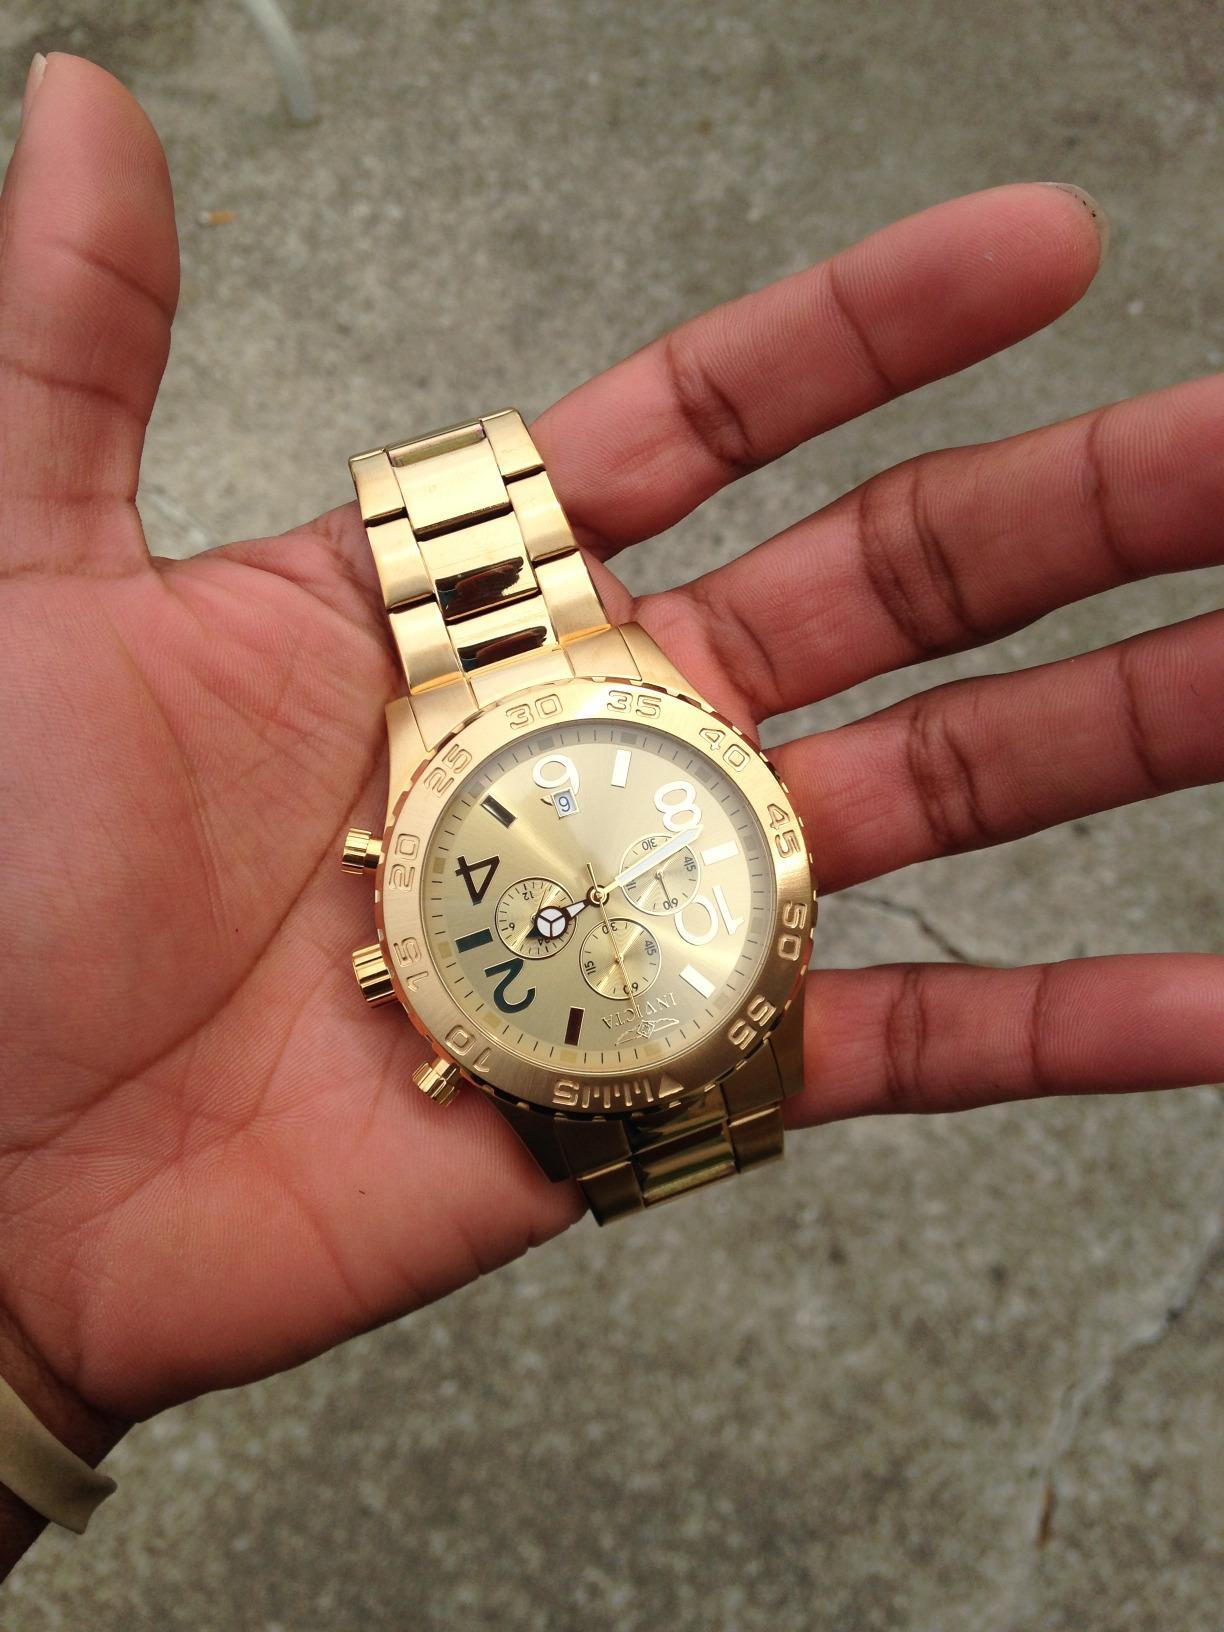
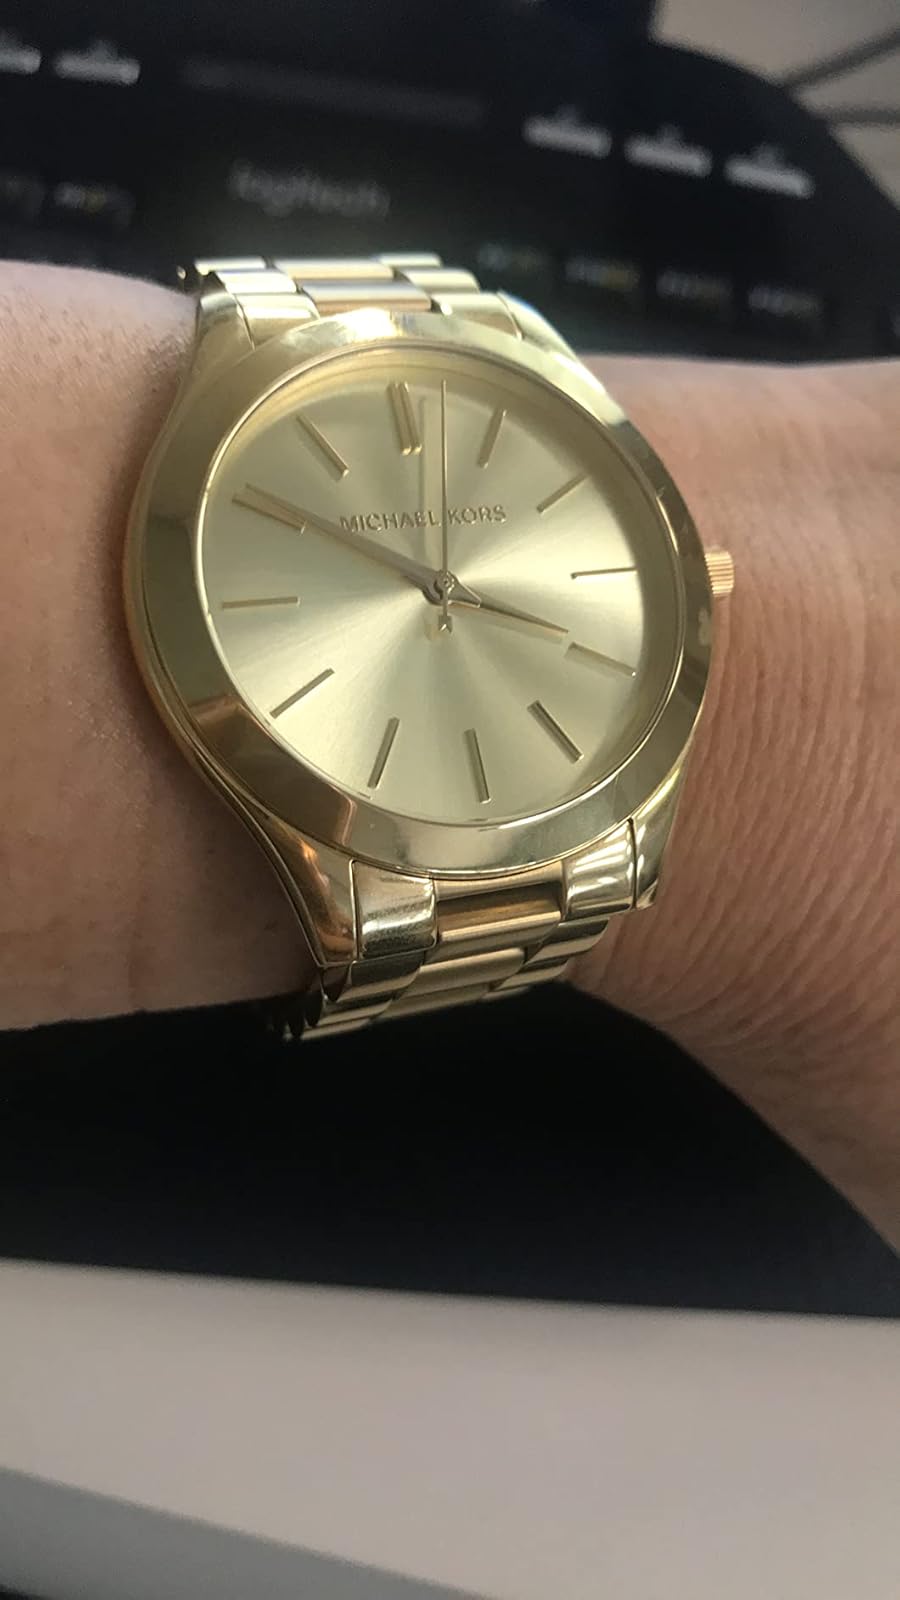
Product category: accessories_watch
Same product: no